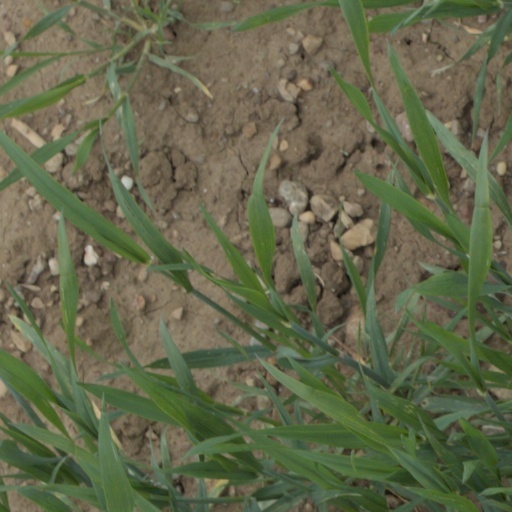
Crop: wheat